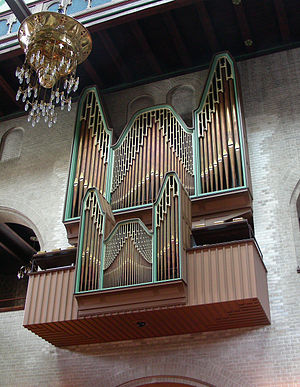
Eliaskirken / Interiør
Eliaskirken eller Elias Kirke ligger på Vesterbros Torv i København.